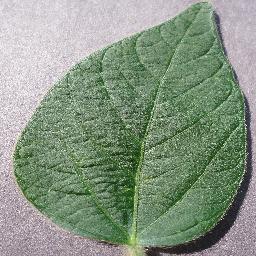
Label: Soybean___healthy